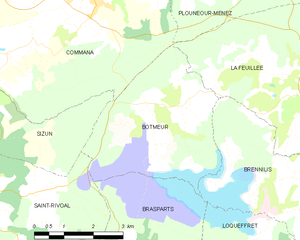
Botmeur [bɔtmœʁ] est une commune française du département du Finistère et de la région Bretagne ; elle fait partie de Monts d'Arrée Communauté.